Outline of classical music

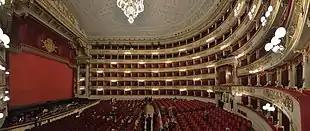
The interior of Teatro alla Scala, Milan

Tempo – also known as beats per minute, it's the speed or pace of a given composition. In classical music, tempo is typically indicated with an instruction at the start of a piece, often using conventional Italian, French or German terms.